Abraham Harriton

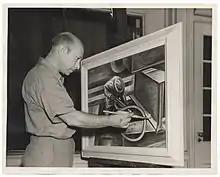
Harriton working on a painting for the 1939 World's Fair, 1938

Abraham Harriton was a Romanian-born American modernist artist and social realism painter in the United States.